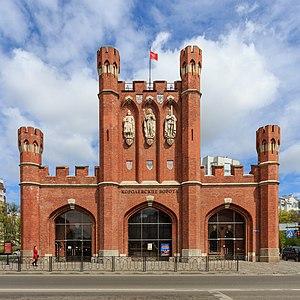
Kœnigsberg ou Königsberg in Preussen est l'ancien nom de l'actuelle ville russe de Kaliningrad. Capitale de la Prusse-Orientale, au bord de la mer Baltique, elle fut d'abord la capitale du duché de Prusse, avant de devenir l'une des principales villes du royaume de Prusse puis de l'Empire allemand. Presque totalement détruite durant la Seconde Guerre mondiale, elle est rebaptisée Kaliningrad après son annexion par les Soviétiques.
Kaliningrad, anciennement Königsberg en Prusse-Orientale, est une ville de Russie située dans une exclave territoriale, l'oblast de Kaliningrad, totalement isolée du reste du territoire russe, entre la Pologne et la Lituanie. Sa population s'élève à 475 100 habitants en 2018.
Le Musée océanographique de Kaliningrad est un musée océanographique situé à Kaliningrad en Russie. Le musée possède aussi une filiale à Saint-Pétersbourg. Ce musée est consacré à tous les aspects des océans et mers du monde : la biologie, la géographie et la géologie marines, ainsi que l'histoire de la navigation et de l'exploration scientifique des mers et des océans.